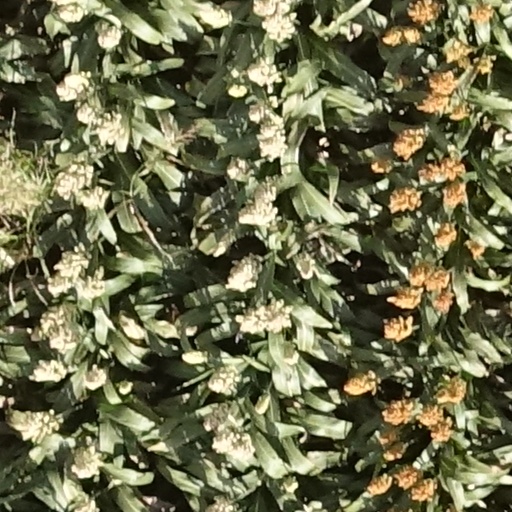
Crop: sorghum